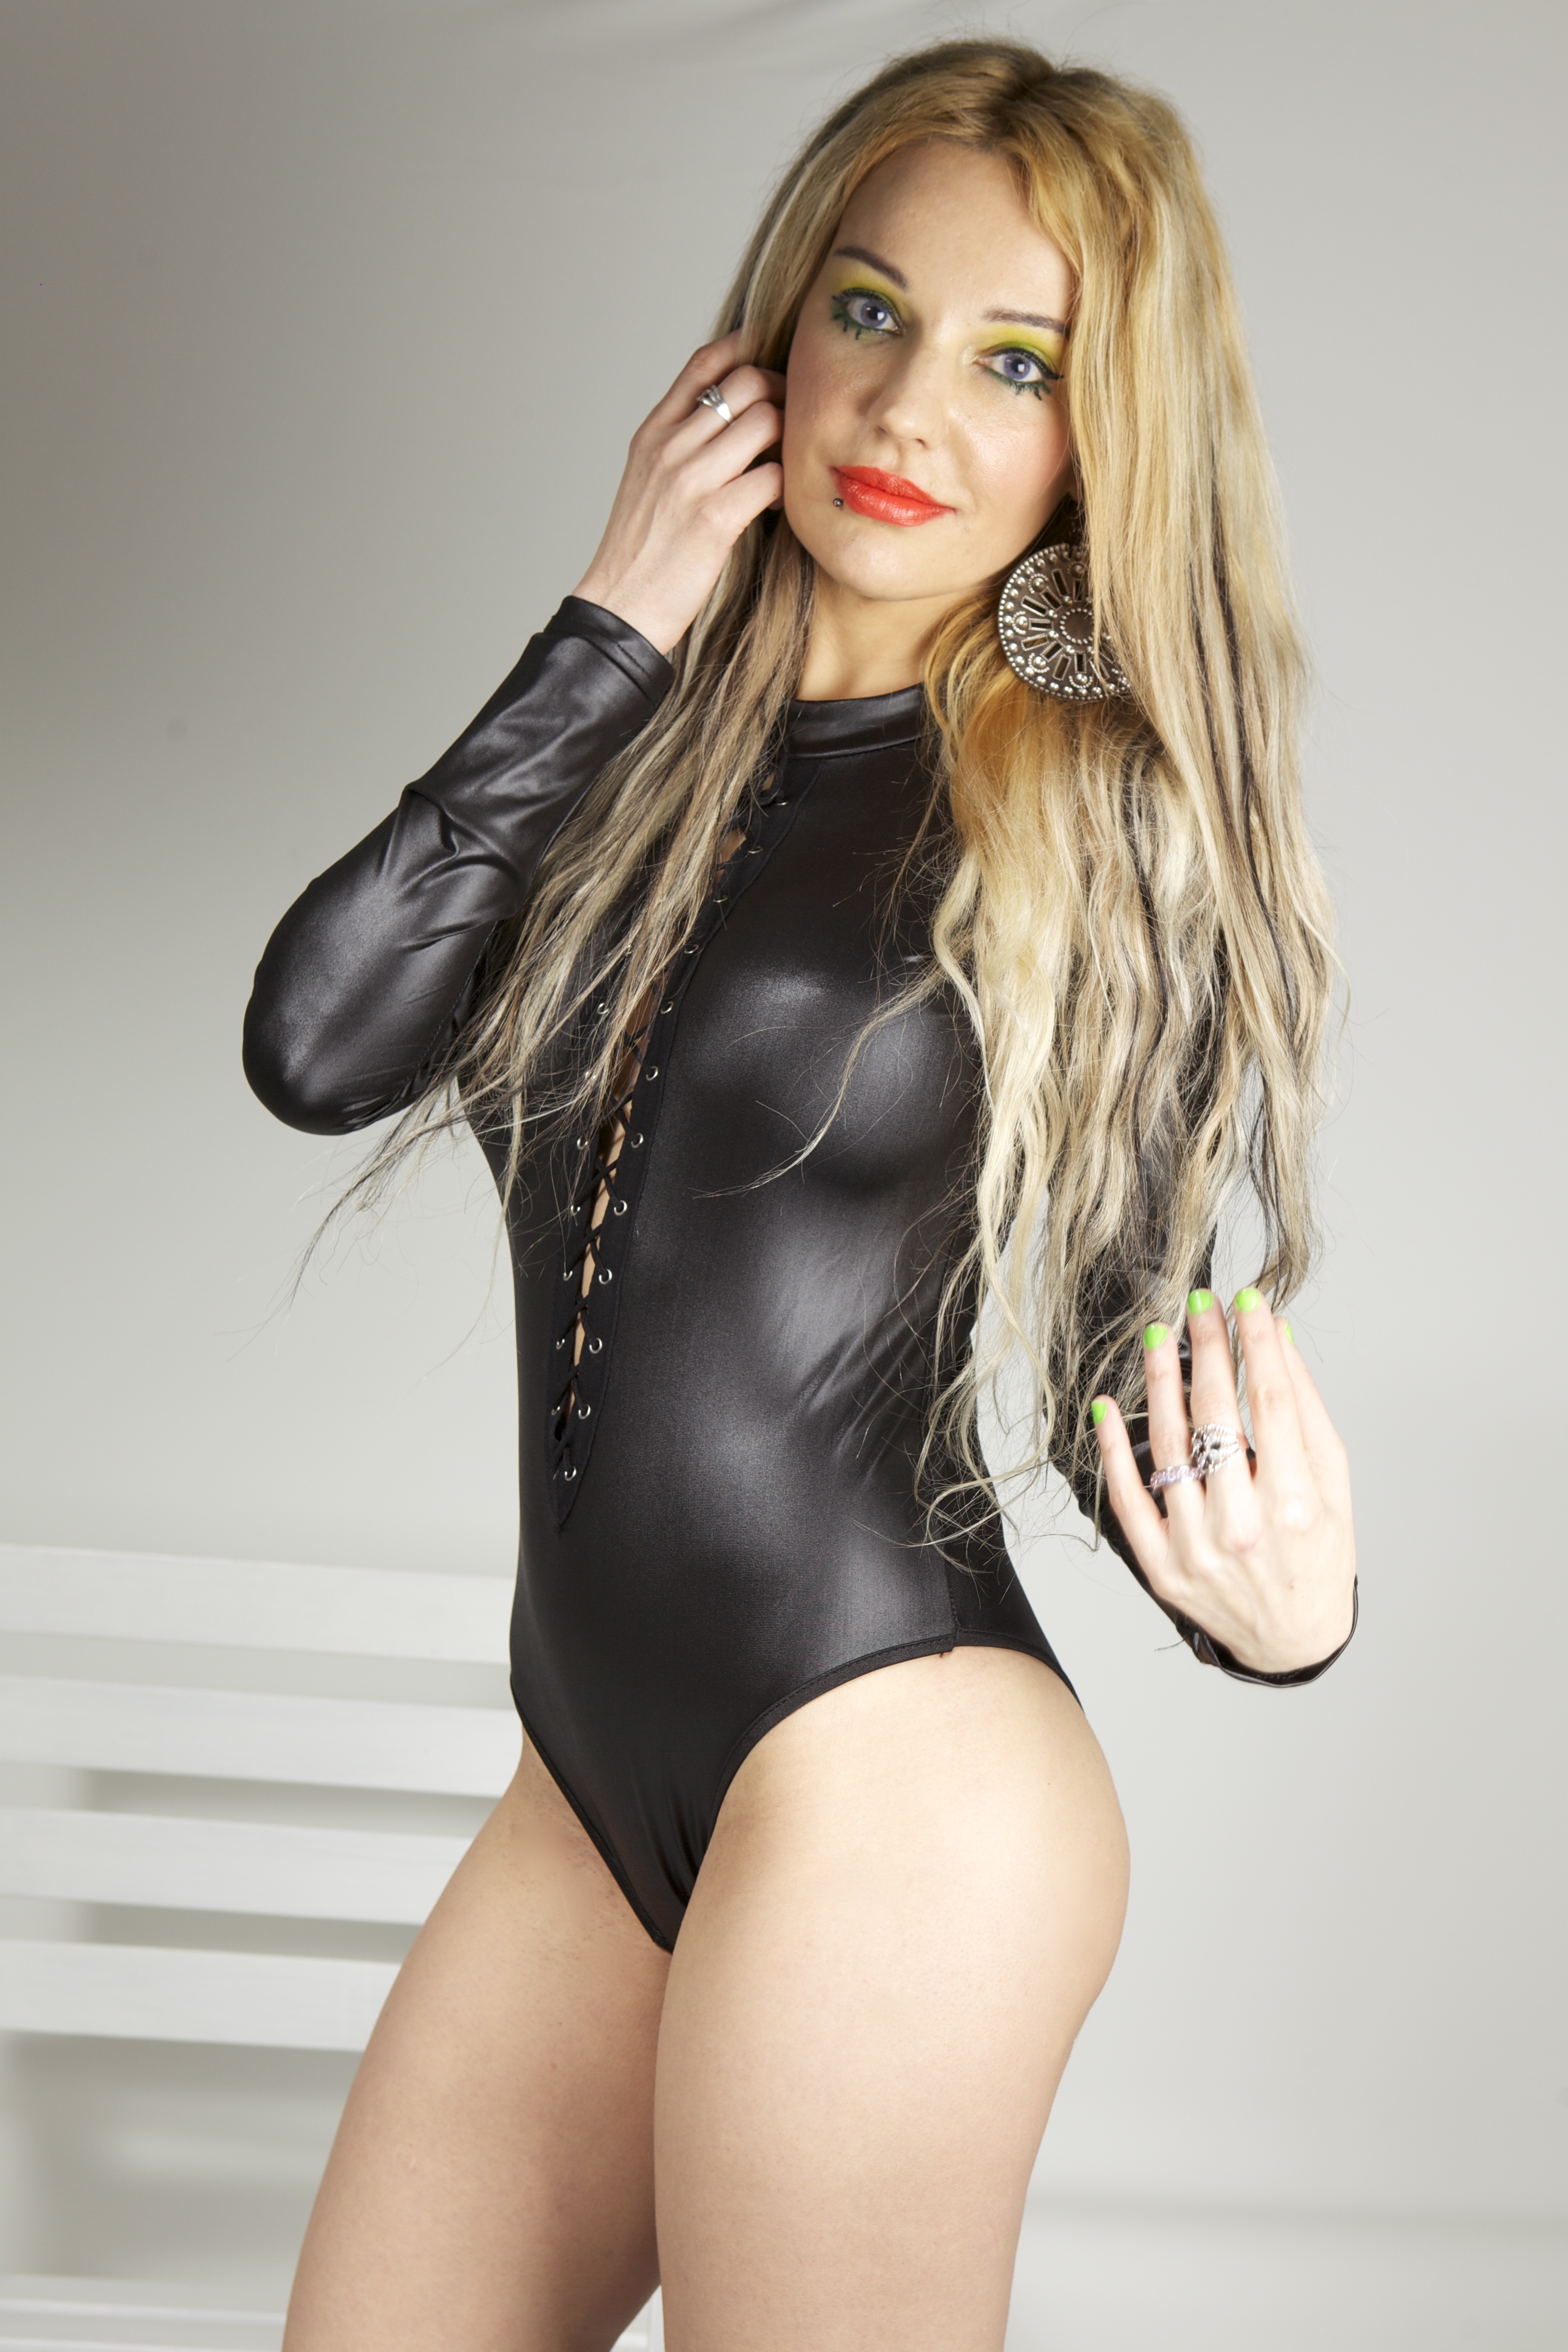
black, latex, rubber, clothing, spandex, fashion model, model, beauty, lingerie, photo shoot, latex clothing, girl, long hair, brown hair, undergarment, fetish model, swimwear